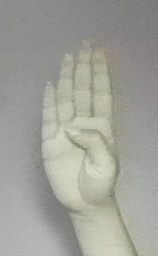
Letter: kaaf